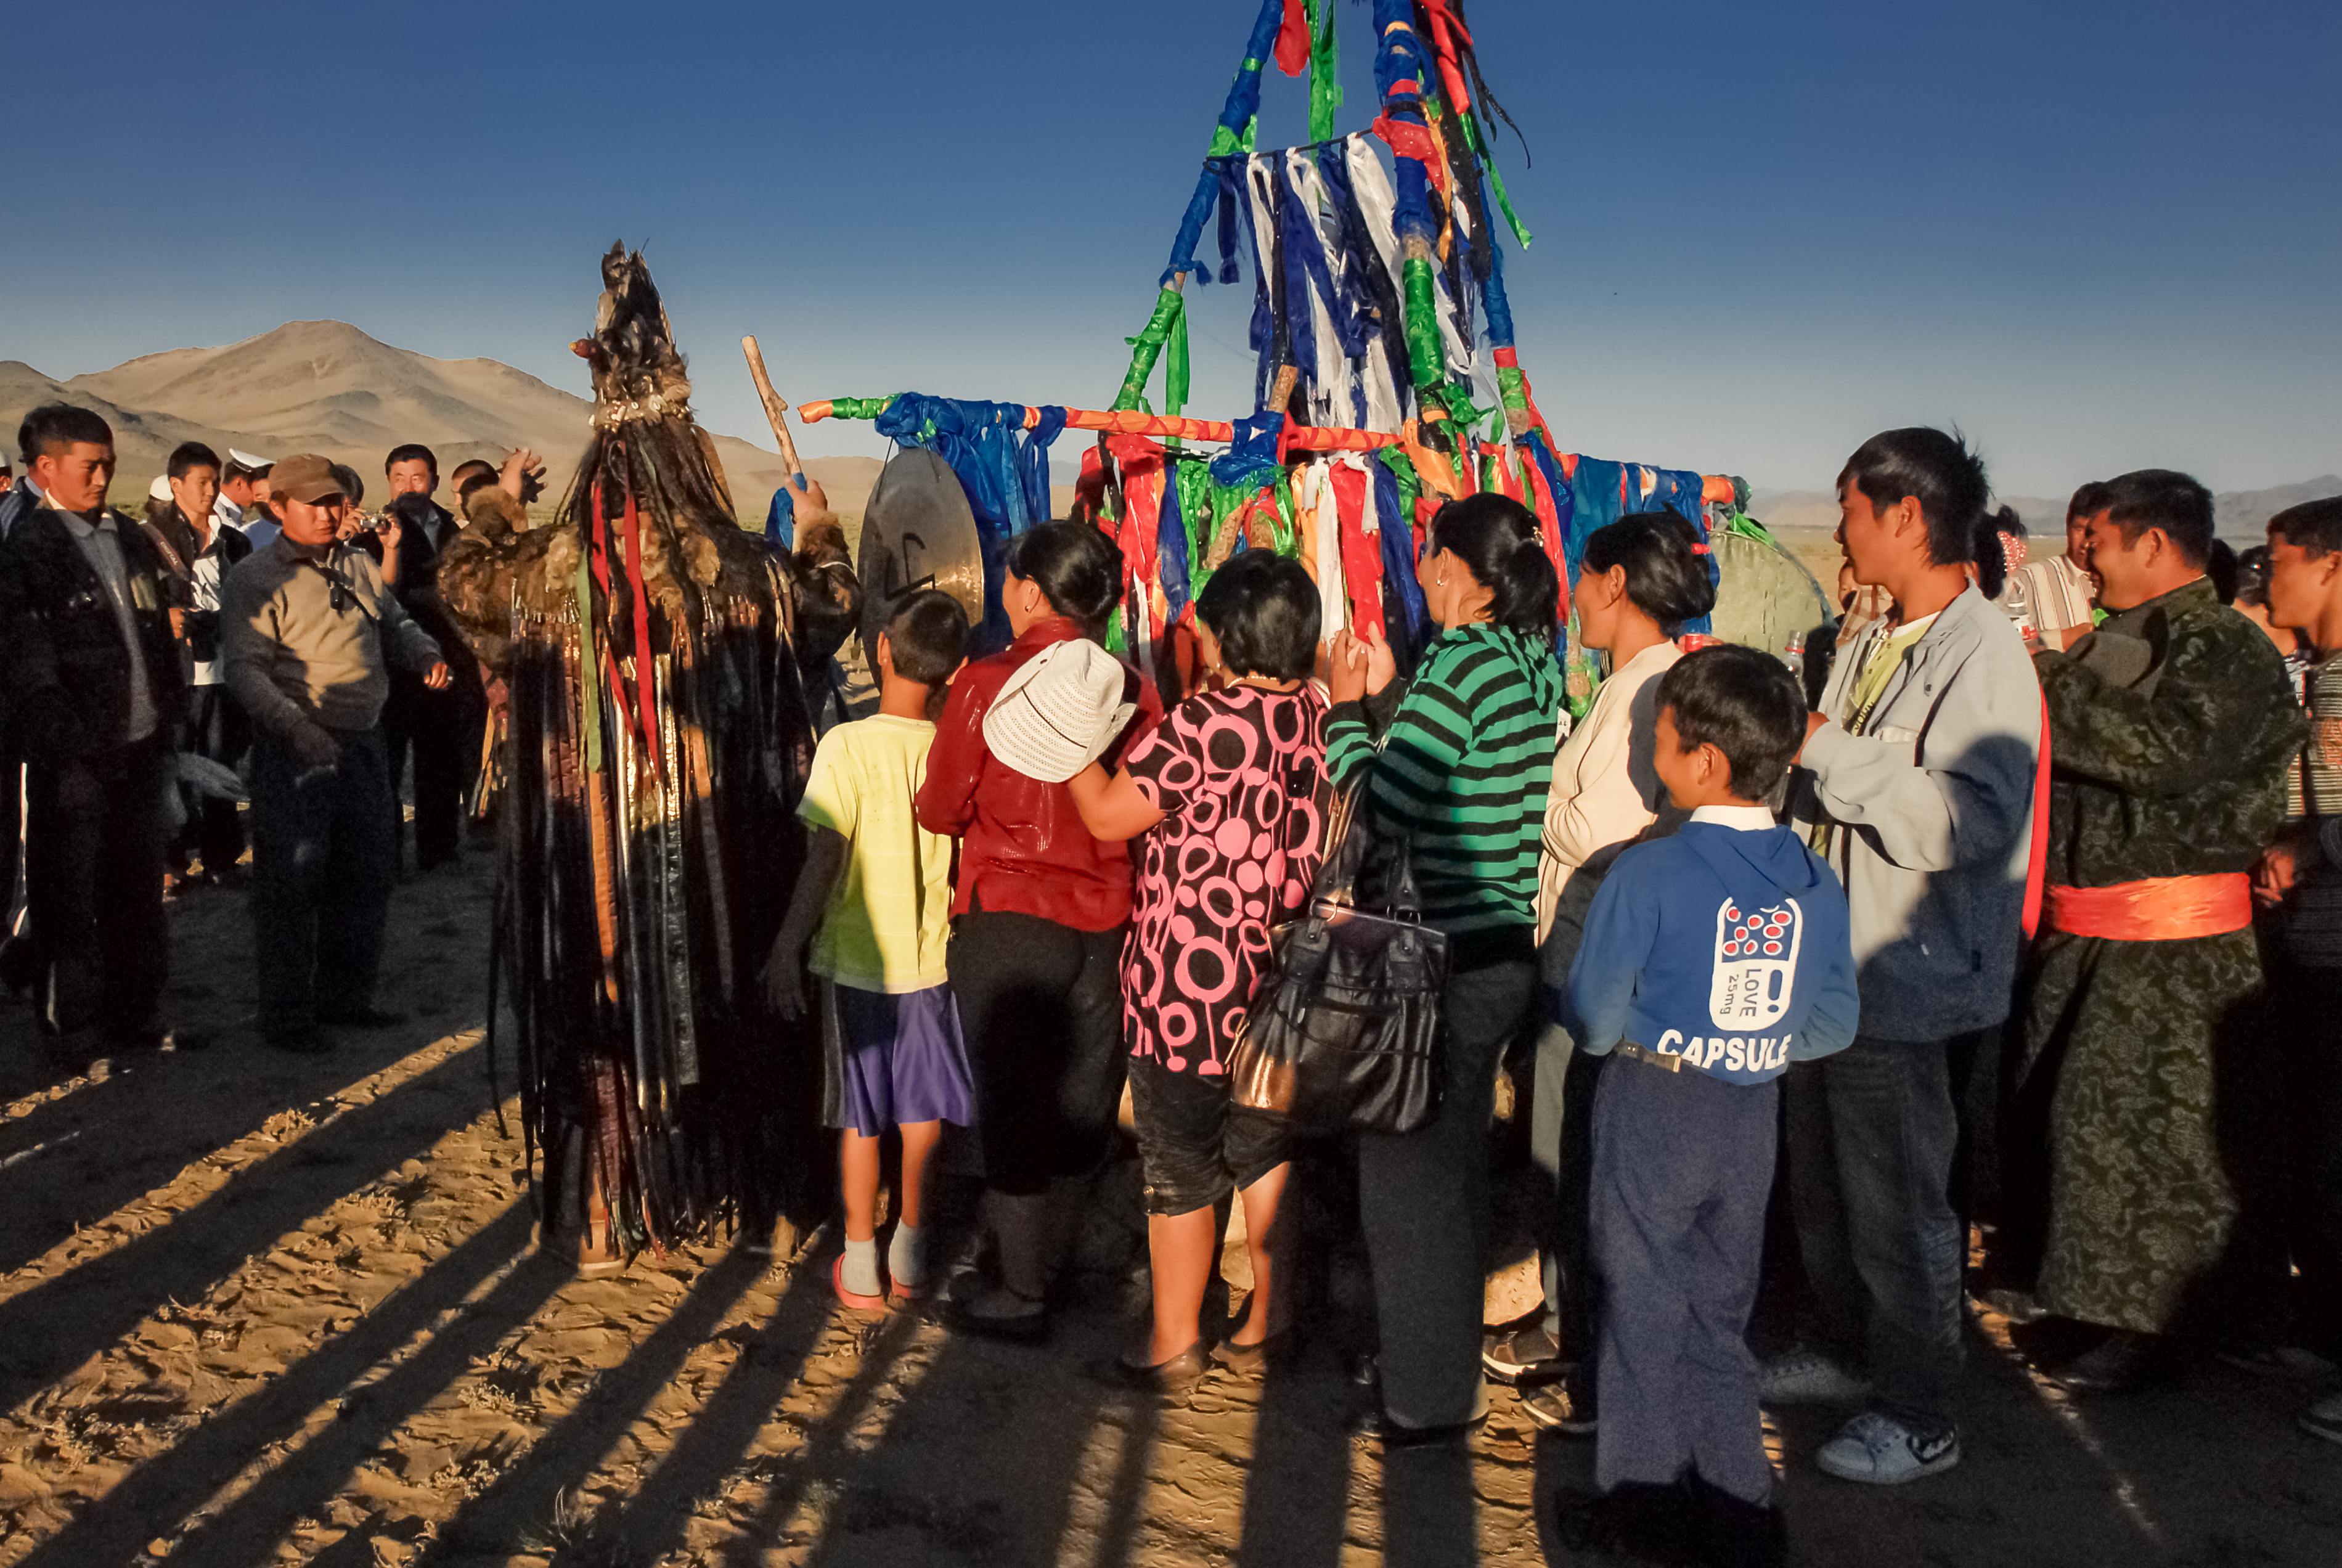
outdoor, people, crowd, tourism, festival, mongolia, mongolei, naadam, khovd, serienaadam, mn, chowdaimag, social group